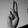
ASL letter: U